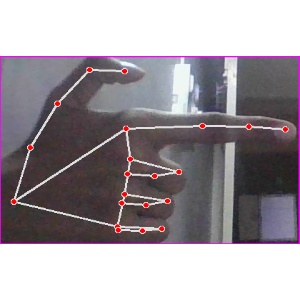
अक्षर: ब